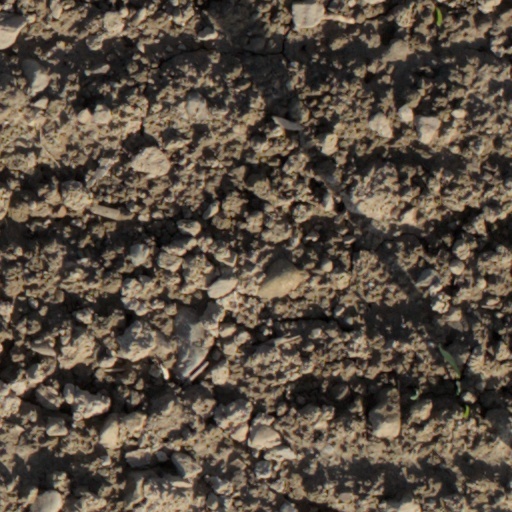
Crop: wheat